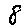
Label: 8